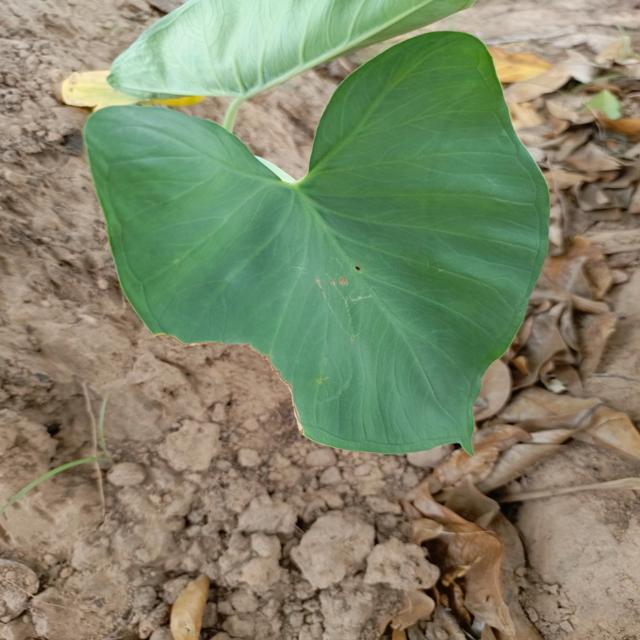
Label: Healthy